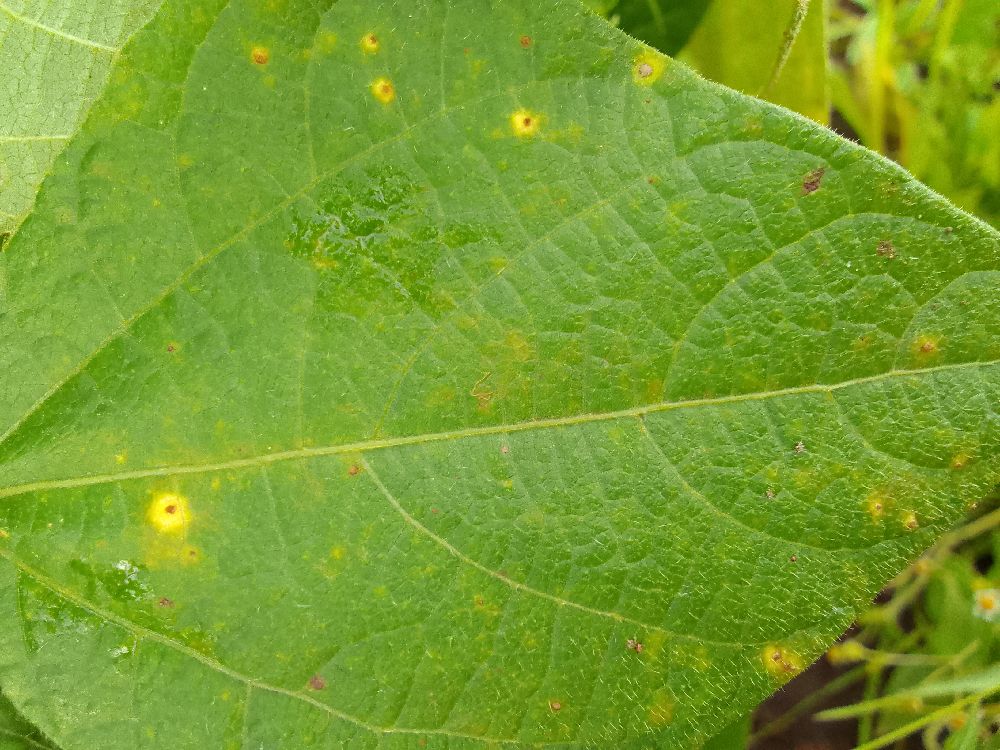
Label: rust